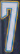
Number: 7